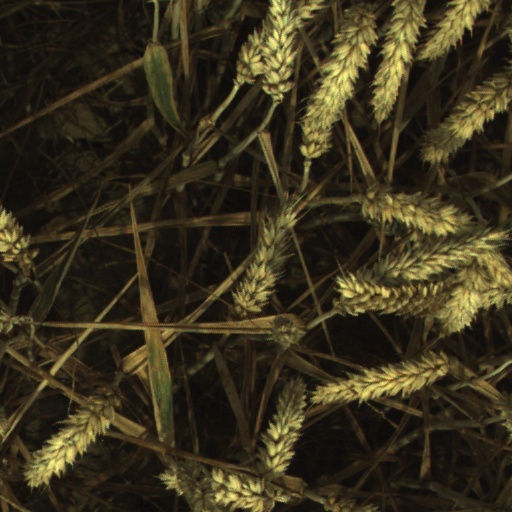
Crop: wheat